Nineteenth-century theatre

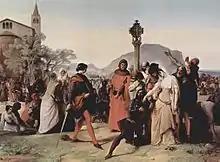
Francesco Hayez, First act of " Sicilian Vespers "

In the 1830s, Romanticism flourished in Europe and America with writers like Robert Montgomery Bird rising to the forefront. Since Romanticism emphasized eternal truths and nationalistic themes, it fit perfectly with the emerging national identity of the United States. Bird's "The Gladiator" was well-received when it premiered in 1831 and was performed at Drury Lane in London in 1836 with Edwin Forrest as Spartacus, with "The Courier" proclaiming that "America has at length vindicated her capability of producing a dramatist of the highest order." Dealing with slave insurgency in Ancient Rome, "The Gladiator" implicitly attacks the institution of Slavery in the United States by "transforming the Antebellum into neoclassical rebels". Forrest would continue to play the role for over one thousand performances around the world until 1872. Following the success of their early collaboration, Bird and Forrest would work together on further premieres of "Oralloosa, Son of the Incas" and "The Broker of Bogota". But the success of "The Gladiator" led to contract disagreements, with Bird arguing that Forrest, who had made tens of thousands from Bird's plays, owed him more than the $2,000 he had been paid.